Kilchberg, Zurich

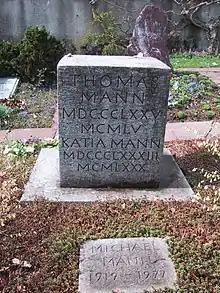
Thomas Mann's grave in Kilchberg

Kilchberg is home to the corporate headquarters of the confectioner Lindt & Sprüngli.